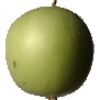
Label: Apple Granny Smith 1